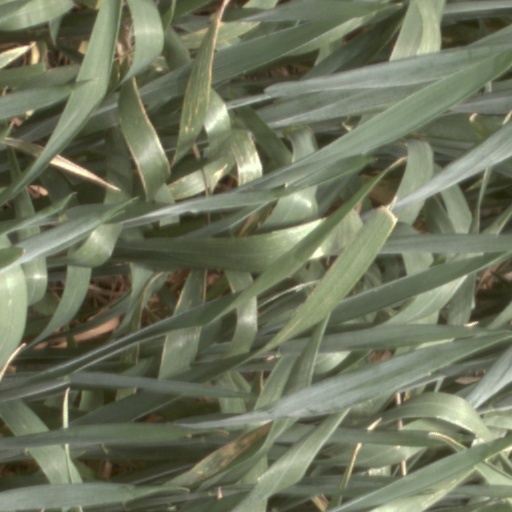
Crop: wheat